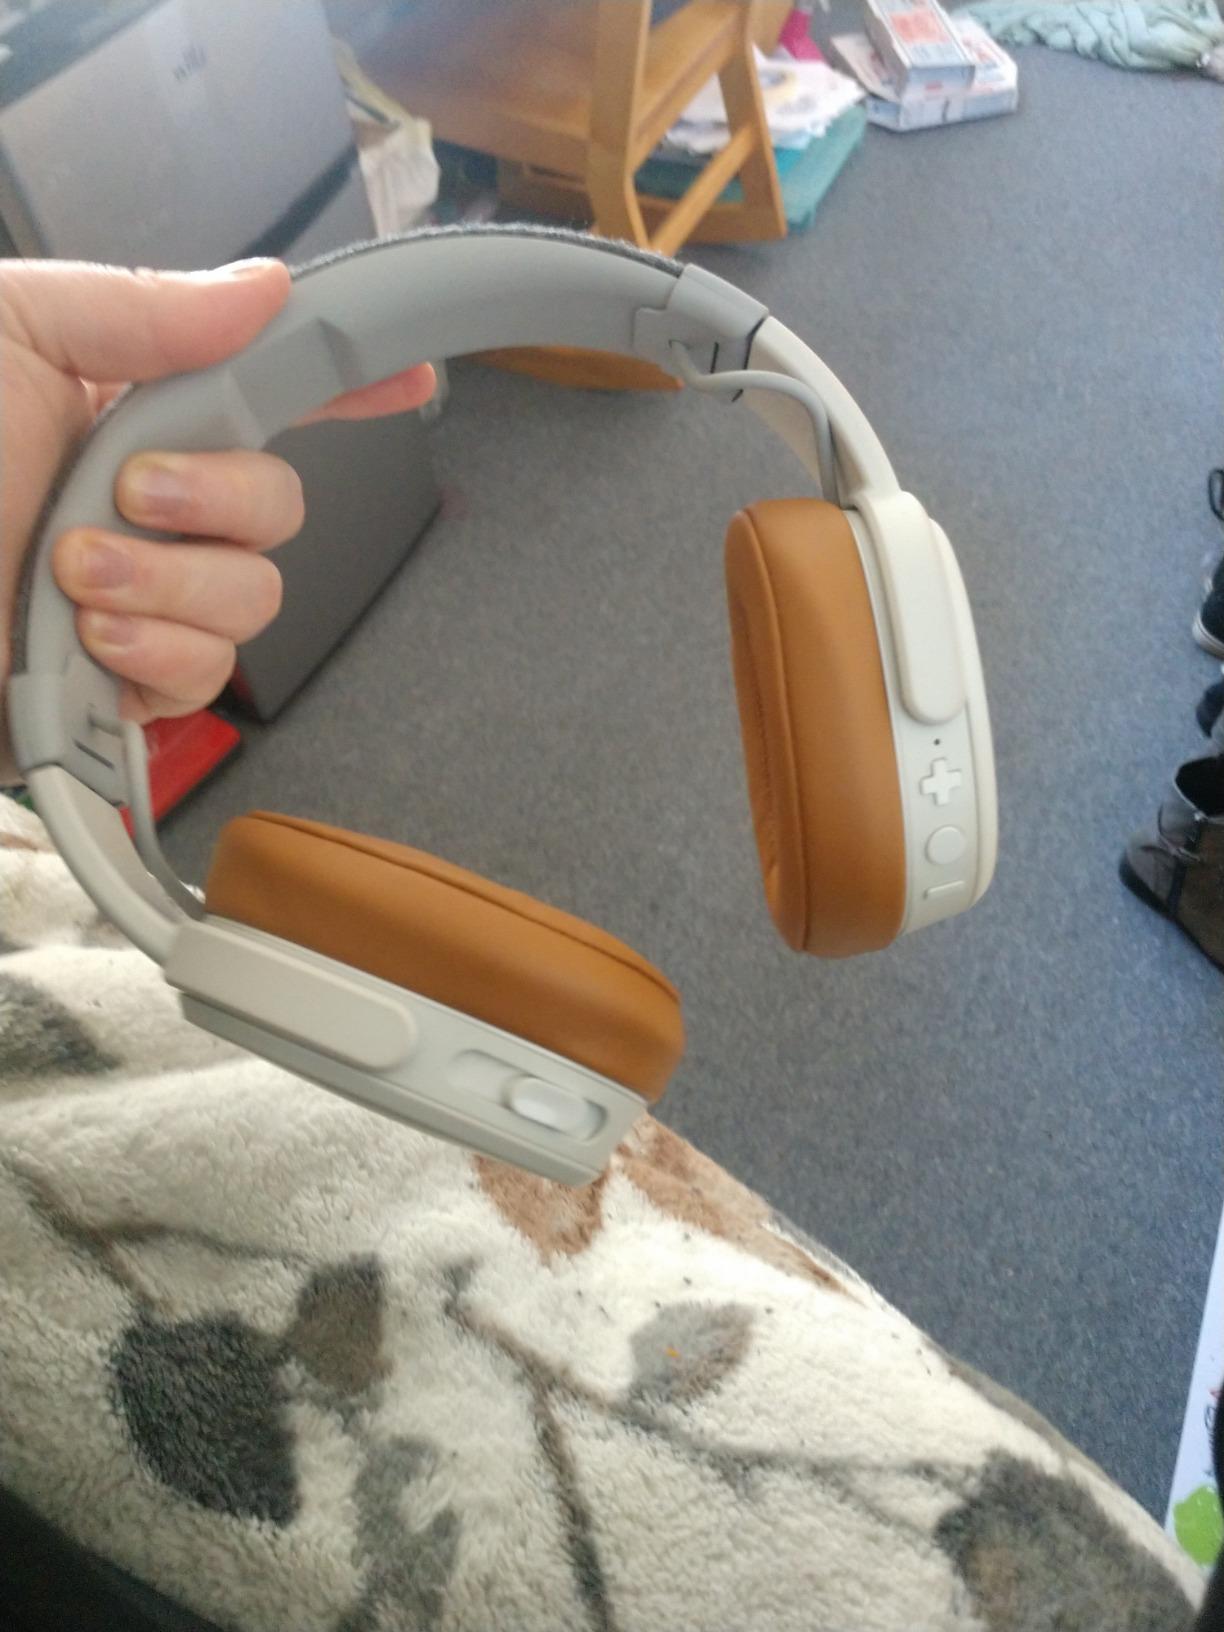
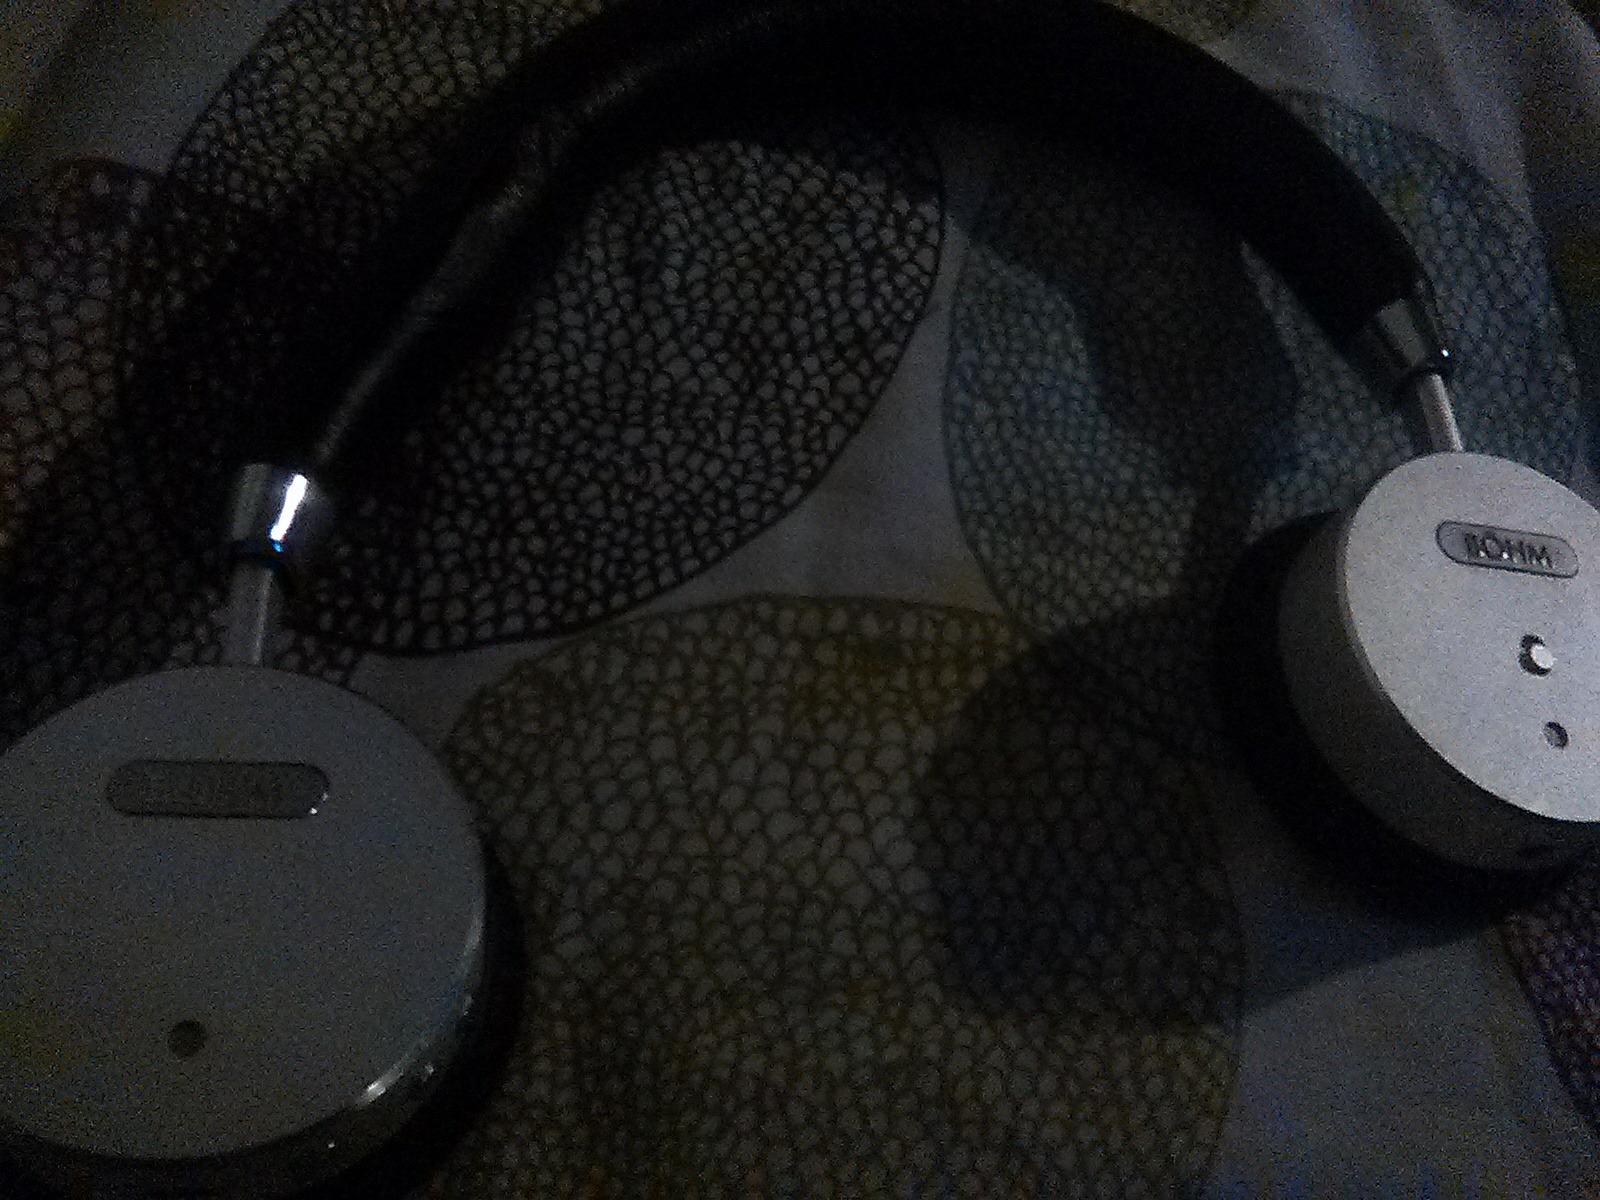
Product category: headphones
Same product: no